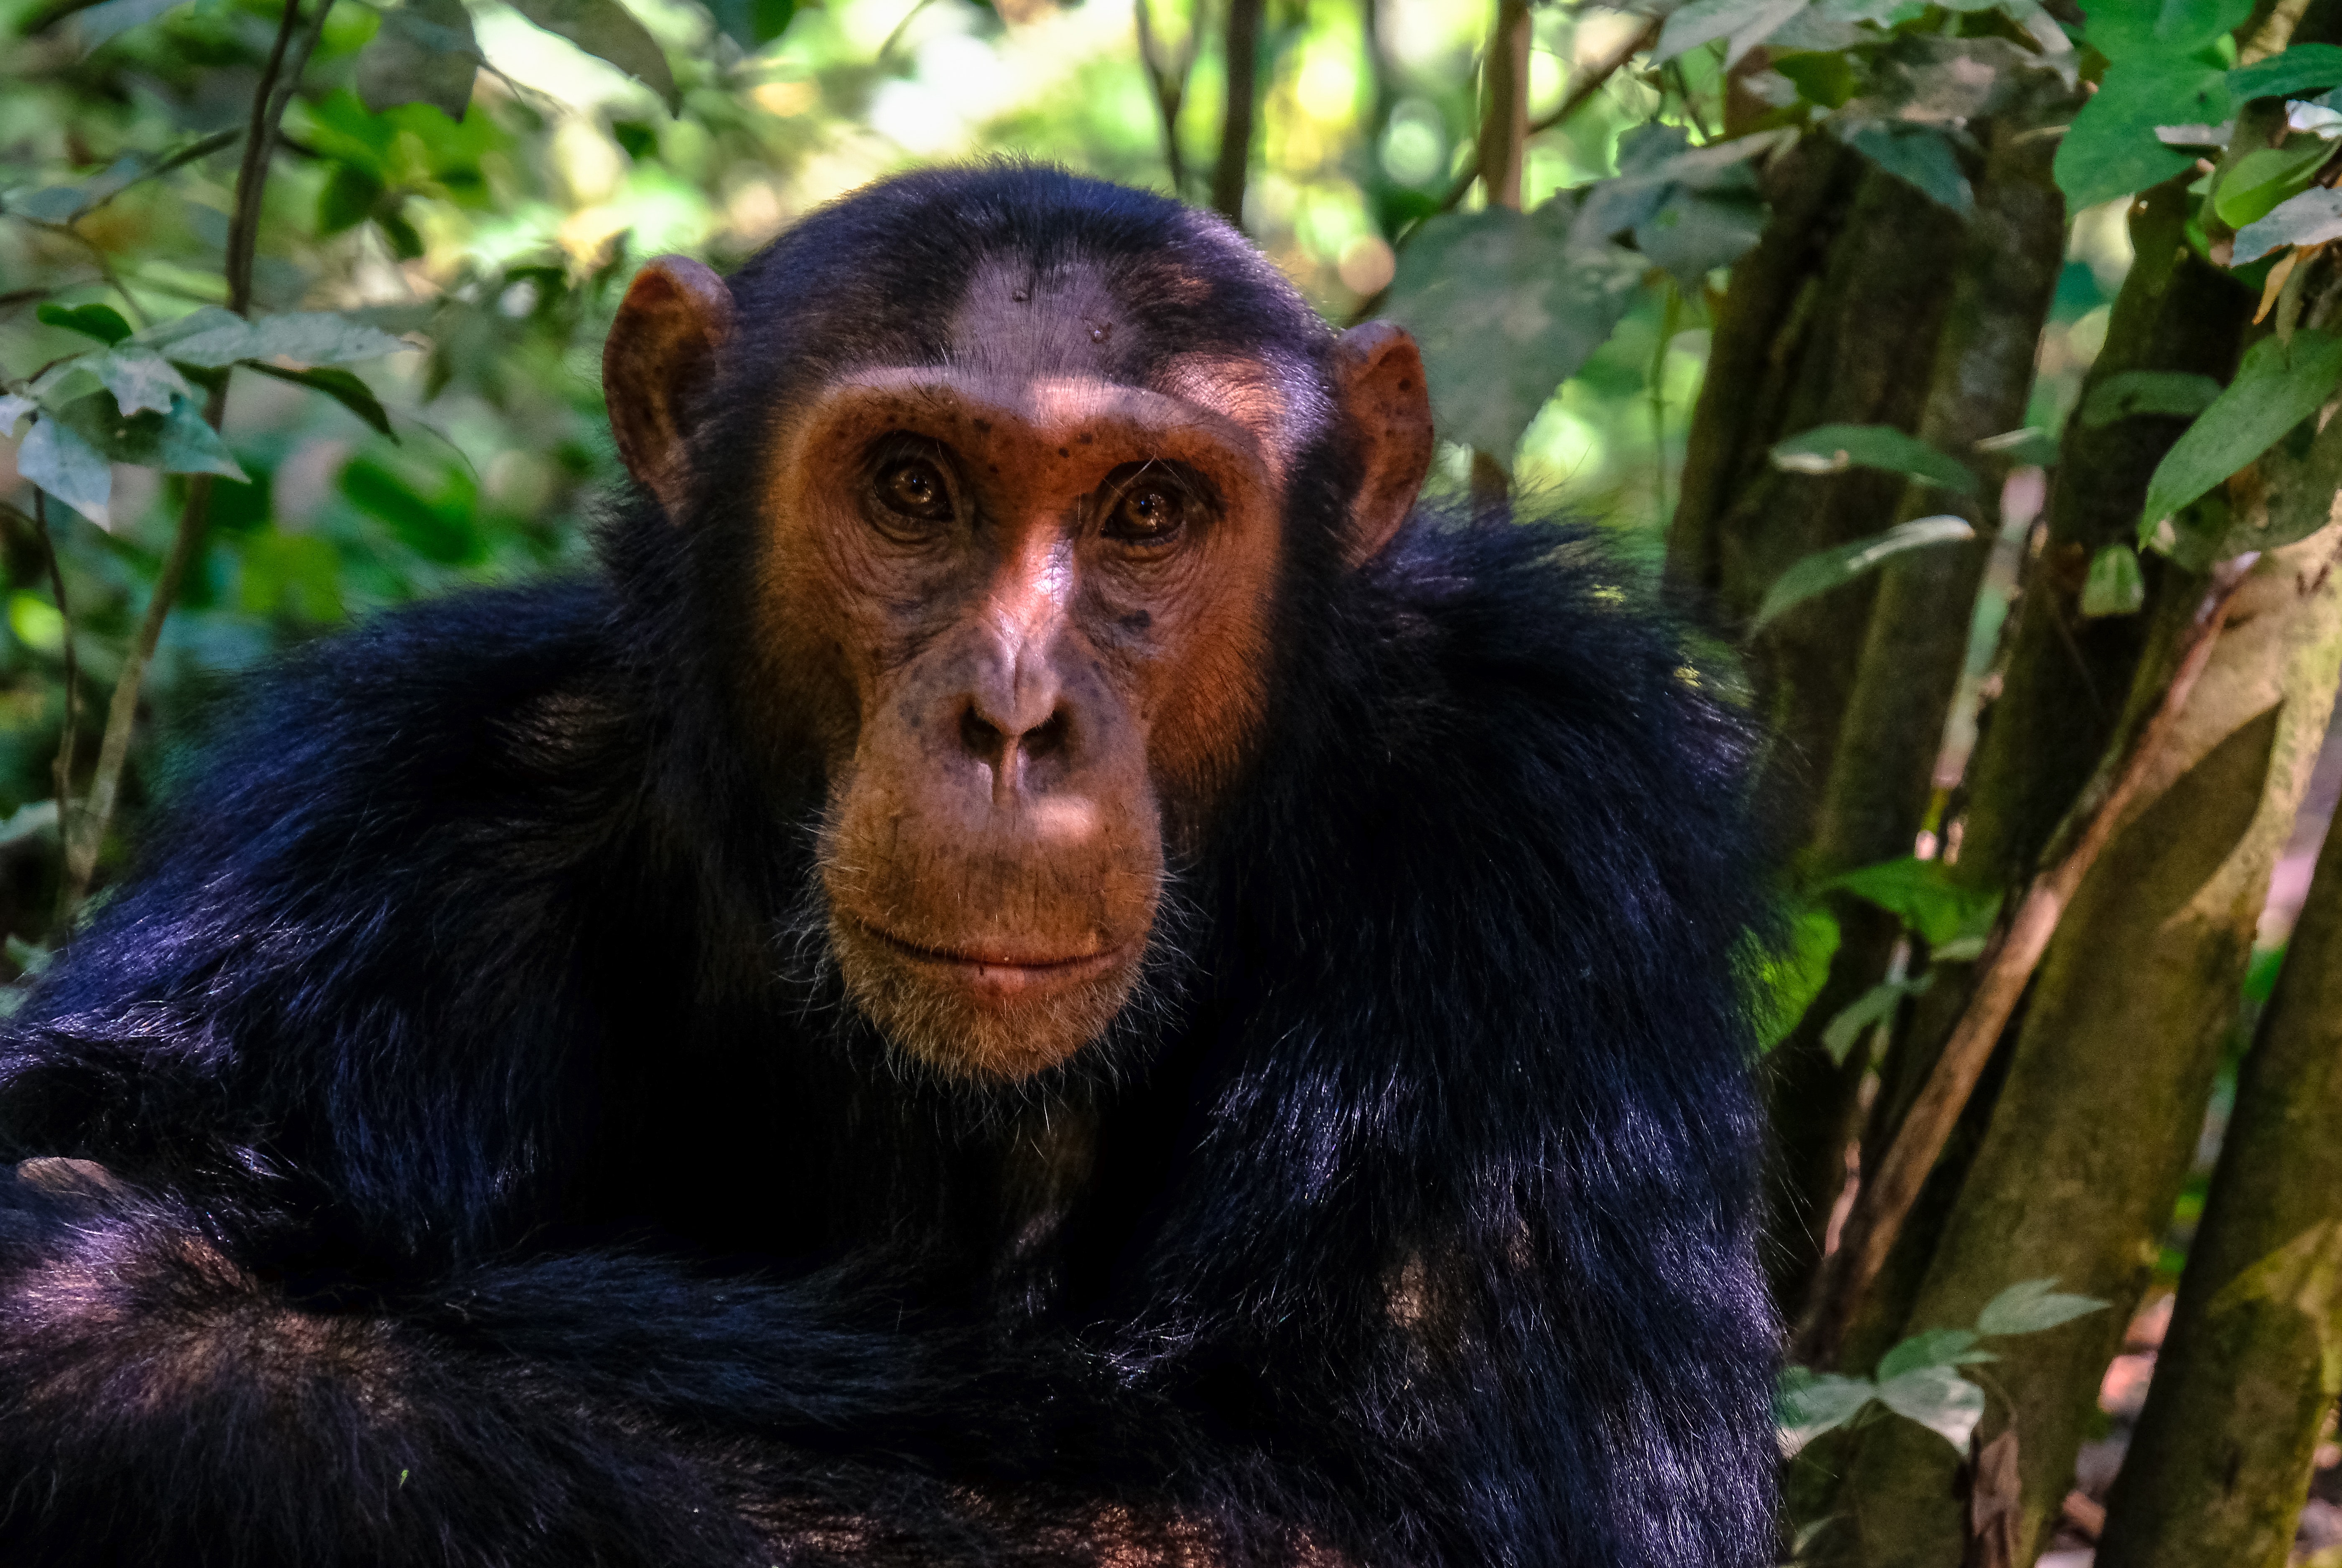
mammal, vertebrate, common chimpanzee, primate, terrestrial animal, nature reserve, organism, leaf, eye, macaque, adaptation, snout, jungle, wildlife, mouth, plant, forest, rainforest